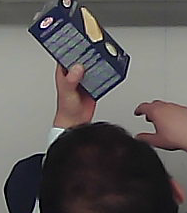
Product: barilla_lasagne